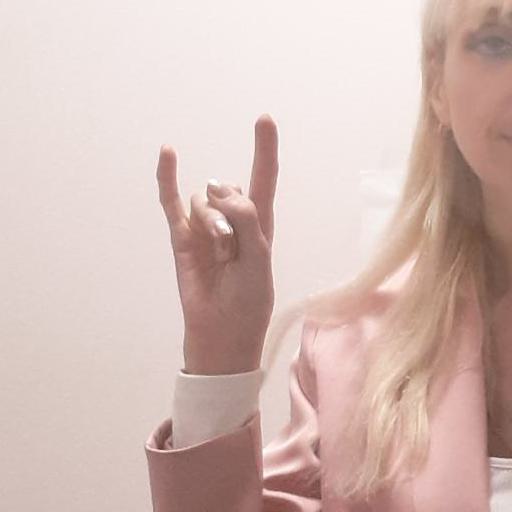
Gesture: rock